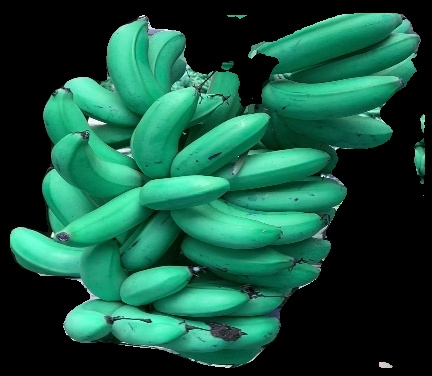
Variety: rasbale
Grade: grade1